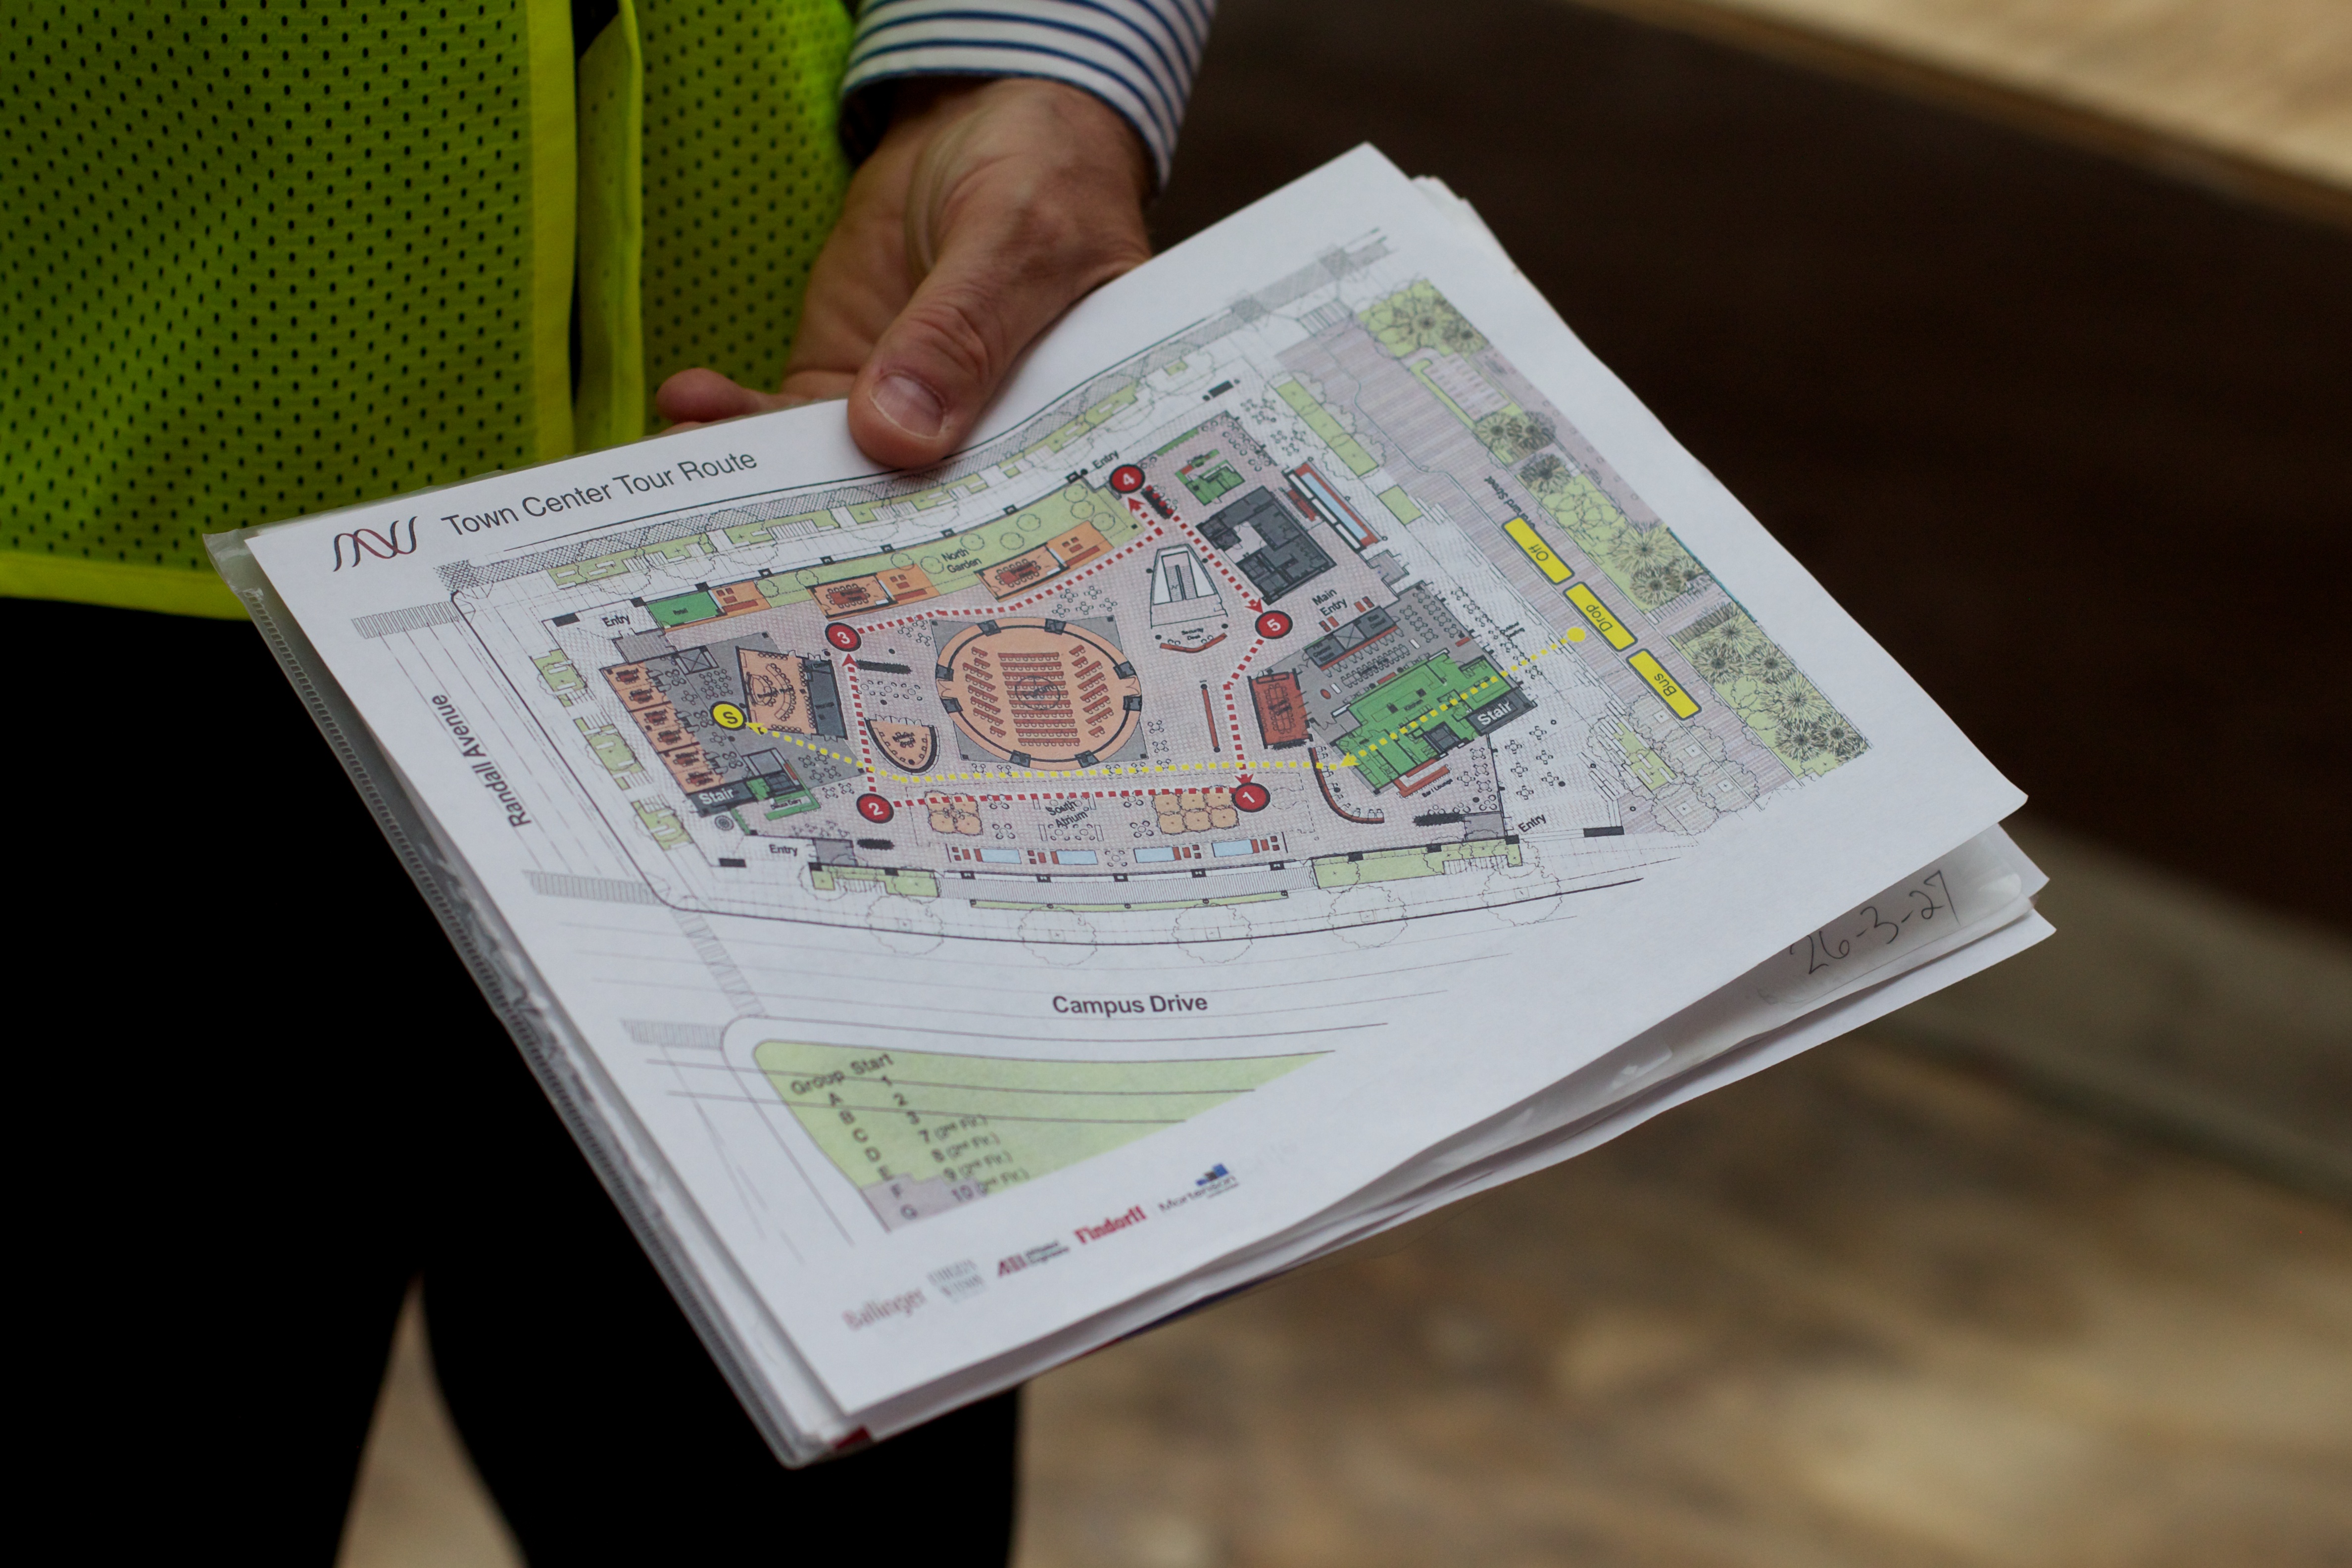
writing, money, brand, cash, design, currency, document, nmc, madison, nmc2011